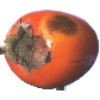
Label: kaki